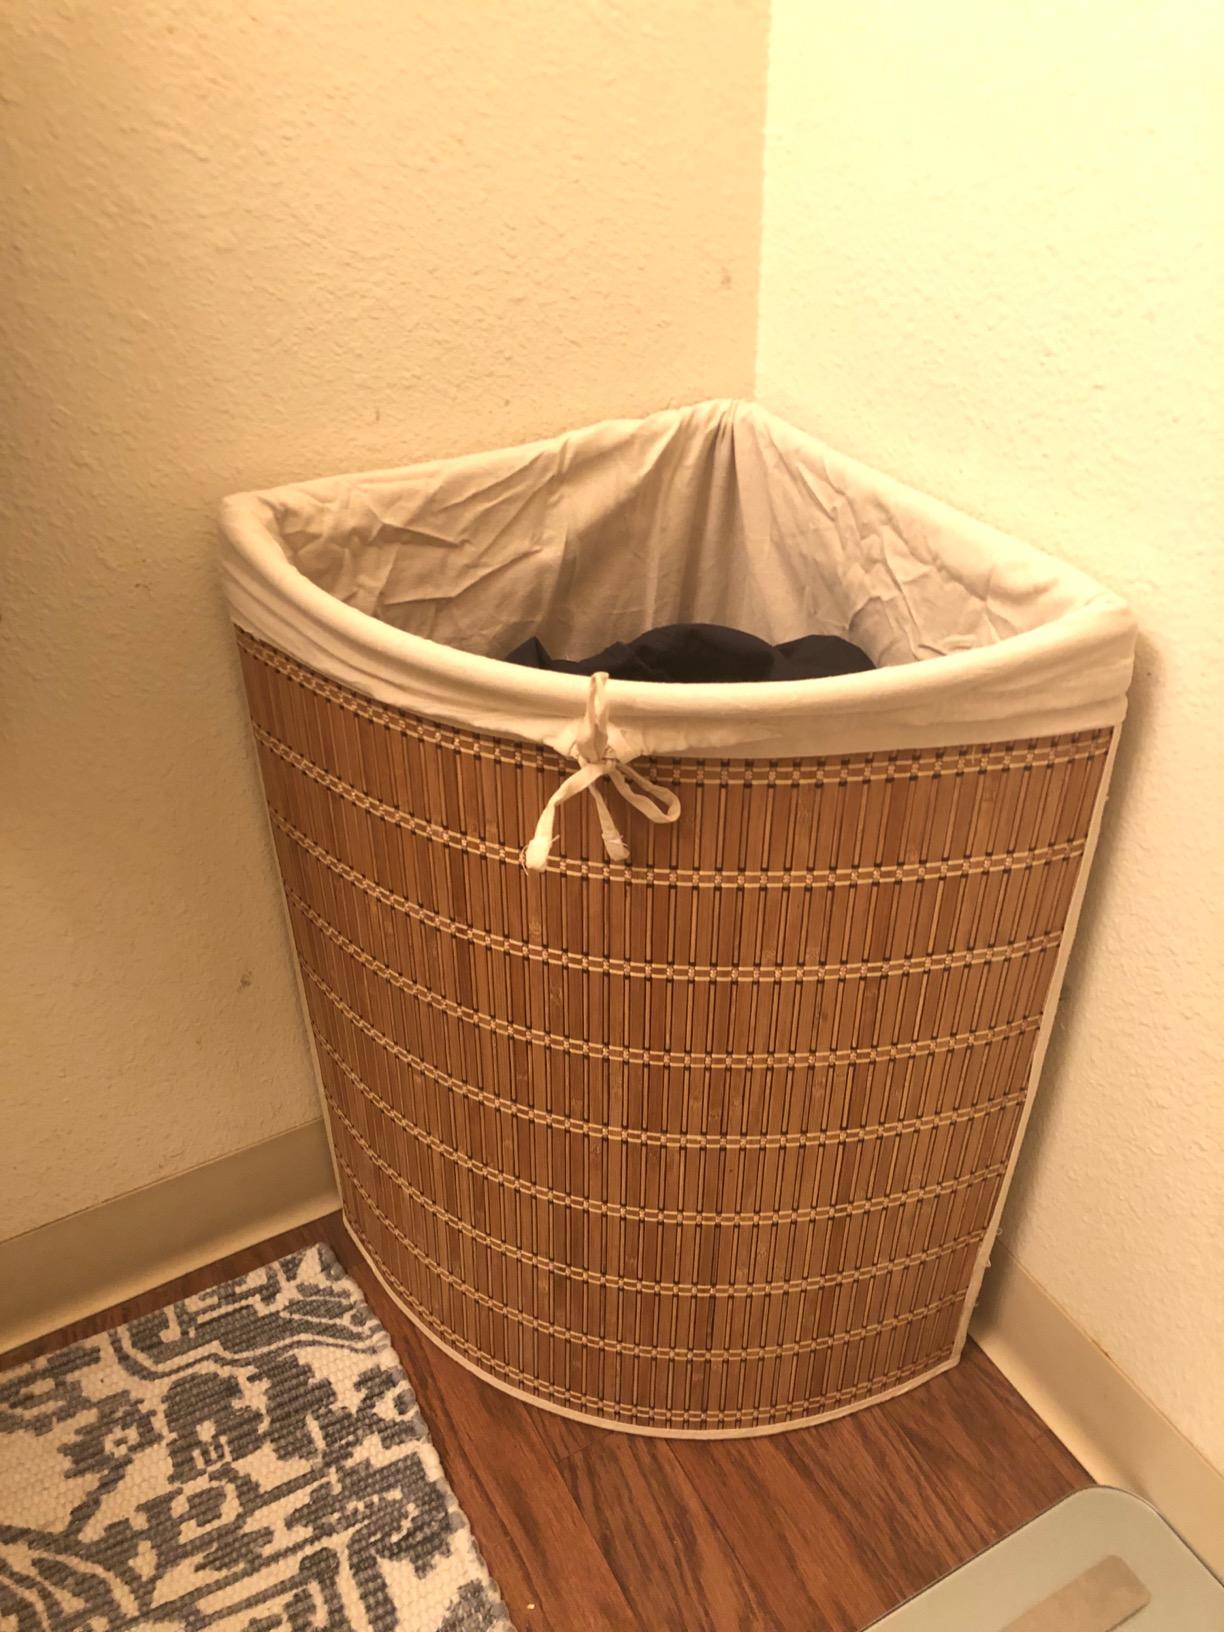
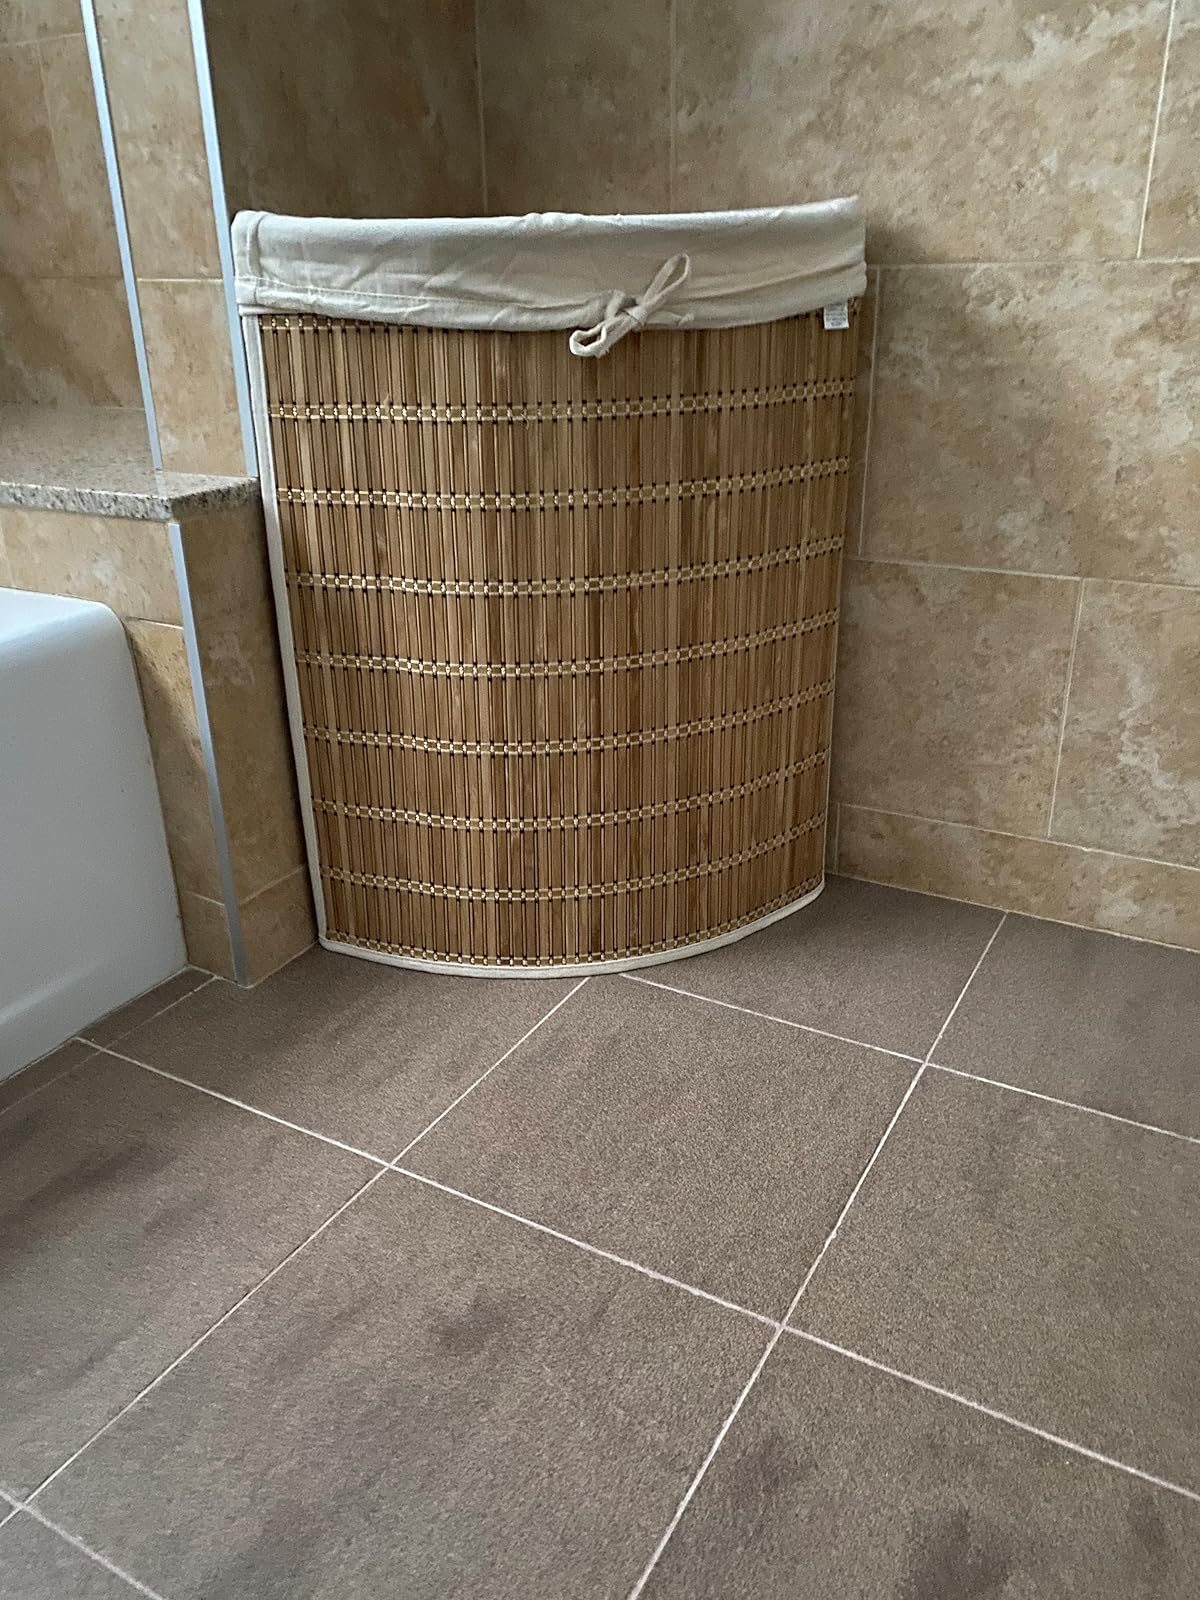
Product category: items_hamper
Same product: yes